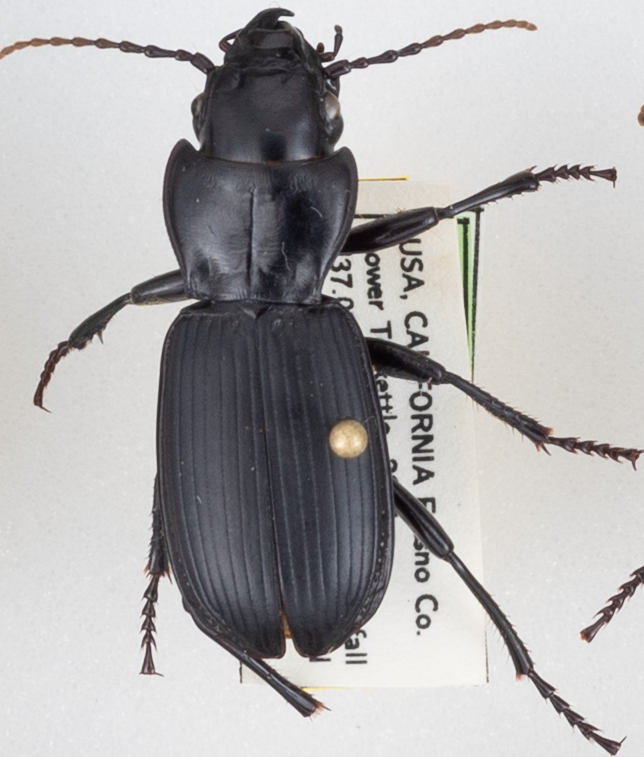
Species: Pterostichus lama
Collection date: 2021-08-18
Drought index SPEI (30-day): -2.09
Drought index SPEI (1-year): -2.09
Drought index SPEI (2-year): -2.09